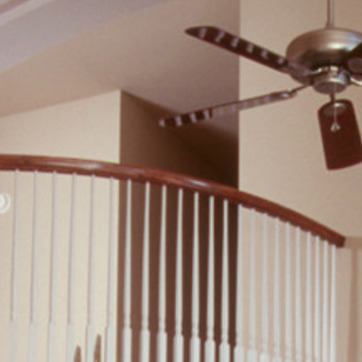
Material: wood